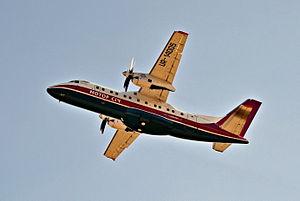
Motor Sich Airline est une compagnie aérienne ukrainienne, basée à Zaporozhye en Ukraine. C'est une filiale de Motor Sich JSC, constructeur de moteurs pour avion.